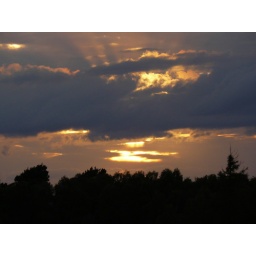
Pretty sky above forest